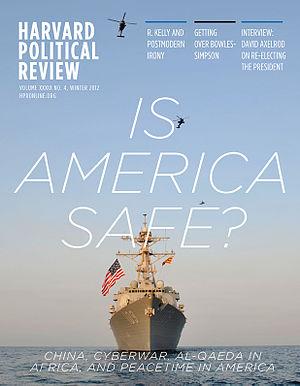
Harvard Political Review est un magazine américain.